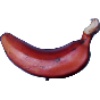
Label: red_banana